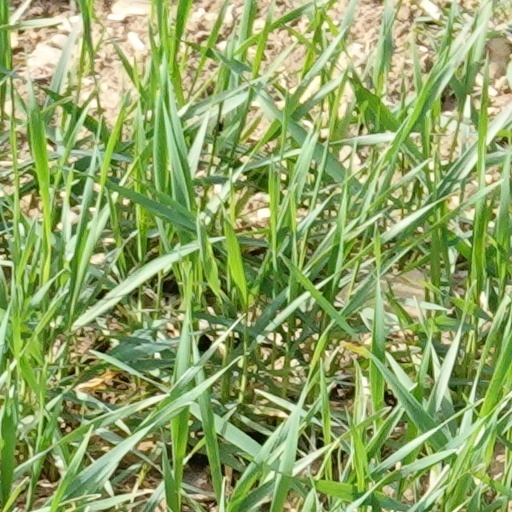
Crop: wheat